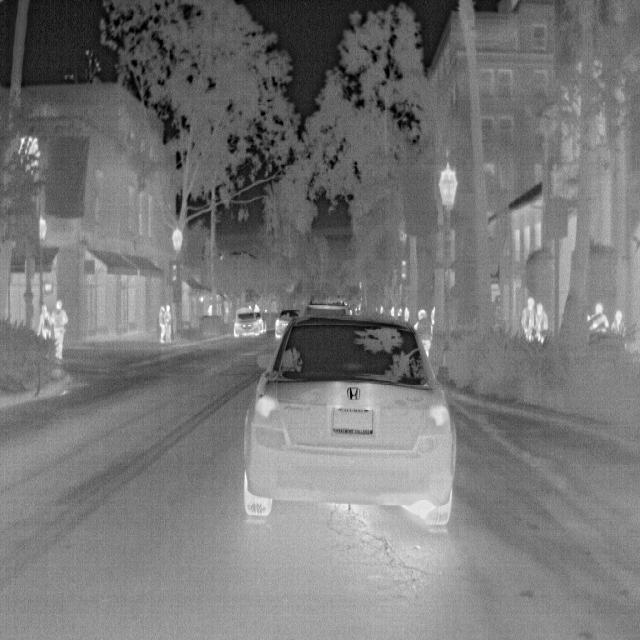
Detected objects:
label: person
label: person
label: person
label: person
label: person
label: person
label: person
label: person
label: person